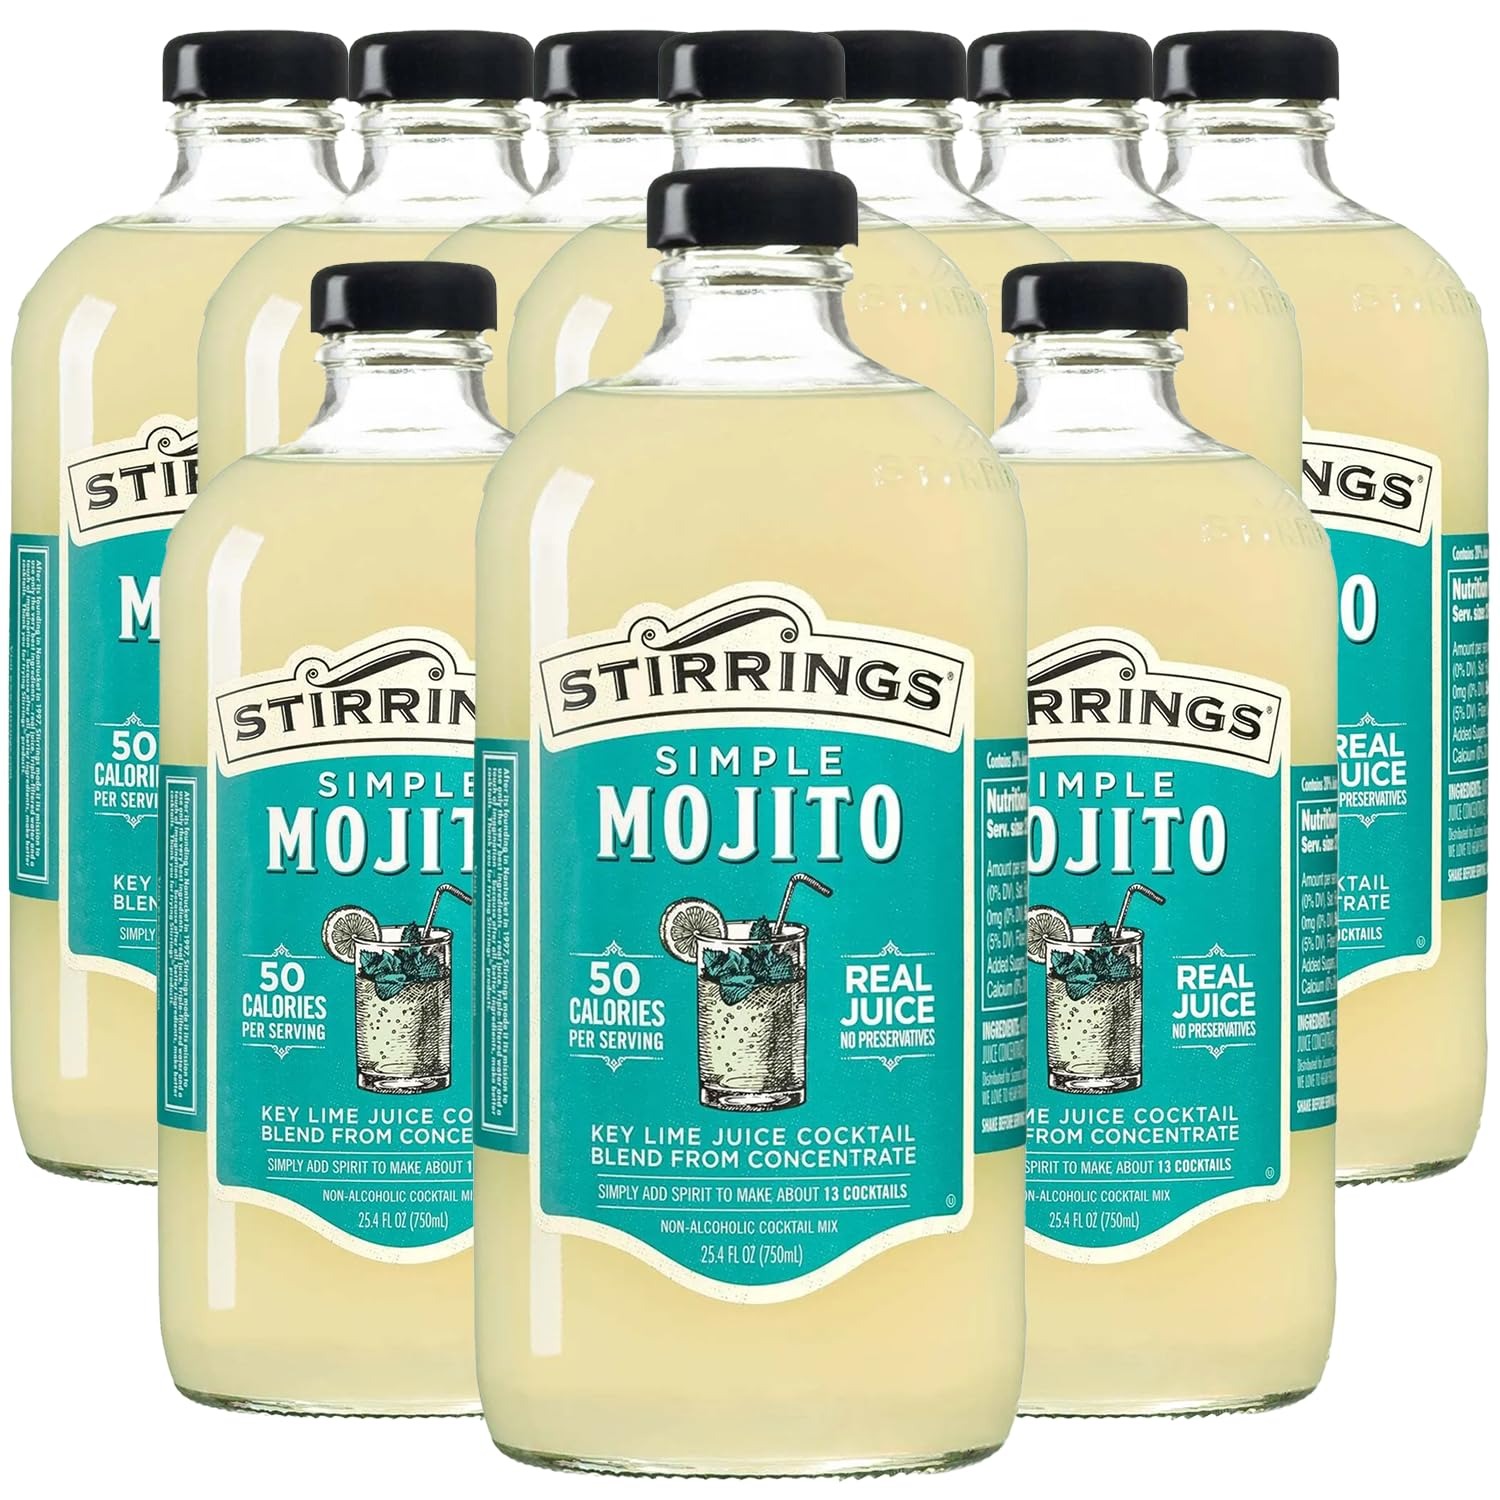
Item Name: Stirrings 10 Pack Mojito Cocktail Mix 750ml Bottles - Real Juice No Preservatives - 90 Calories - Drink Mixer
Bullet Point 1: Simple Mojito Cocktail Mix: Make the perfect Mojito with our Mojito Mix! Our premium mixer is designed to make cocktail-making quick, easy, and enjoyable - perfect for parties and get-togethers. Try out this cocktail mixer to make quick and delicious Mojitos without the hassle. Add our classic Mojito Mix with Gin for Southsides, with Bourbon for Mint Juleps, or with tea for a refreshing tasting iced sweet tea. Only 50 Calories per serving. Real Juice, no preservatives.
Bullet Point 2: Craft delectable cocktails effortlessly with Stirrings' acclaimed cocktail mixers, bar essentials, and cocktail rimmers.
Bullet Point 3: Elevate any occasion by effortlessly concocting vibrant and flavorful drinks with your preferred spirit.
Bullet Point 4: Enjoy guilt-free indulgence with mixers crafted from premium ingredients like authentic fruit flavors, real cane sugar, and pure juice.
Bullet Point 5: Stock up on Stirrings' home bar essentials to always impress your guests and elevate your mixology game.
Bullet Point 6: Enhance your cocktails with Stirrings' innovative rimmers, offering ready-to-use specialty sugar and salt blends for rimming glasses with flair.
Bullet Point 7: Explore a new realm of taste and convenience with Stirrings' range of mixers, bar necessities, and rimmers.
Bullet Point 8: Whether you're a seasoned mixologist or a casual enthusiast, Stirrings' products promise to enhance your home bar setup and leave a lasting impression on every guest.
Bullet Point 9: Includes (10) 750ml bottles, Phone and tablet holder and tasting notes/recipes.
Value: 25.0
Unit: Fl Oz

Price: 109.98